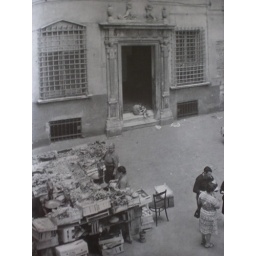
Open fruit market in Piazza Sauli filled with typical produce in keeping with its use in renaissance age.